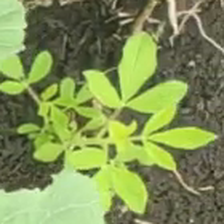
Weed species: Sicklepod_(Senna obtusifolia)